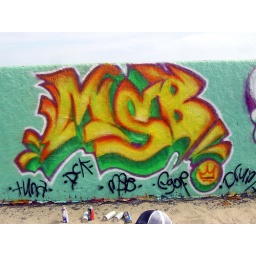
Some street art down at the beach in Venice